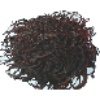
Label: rambutan